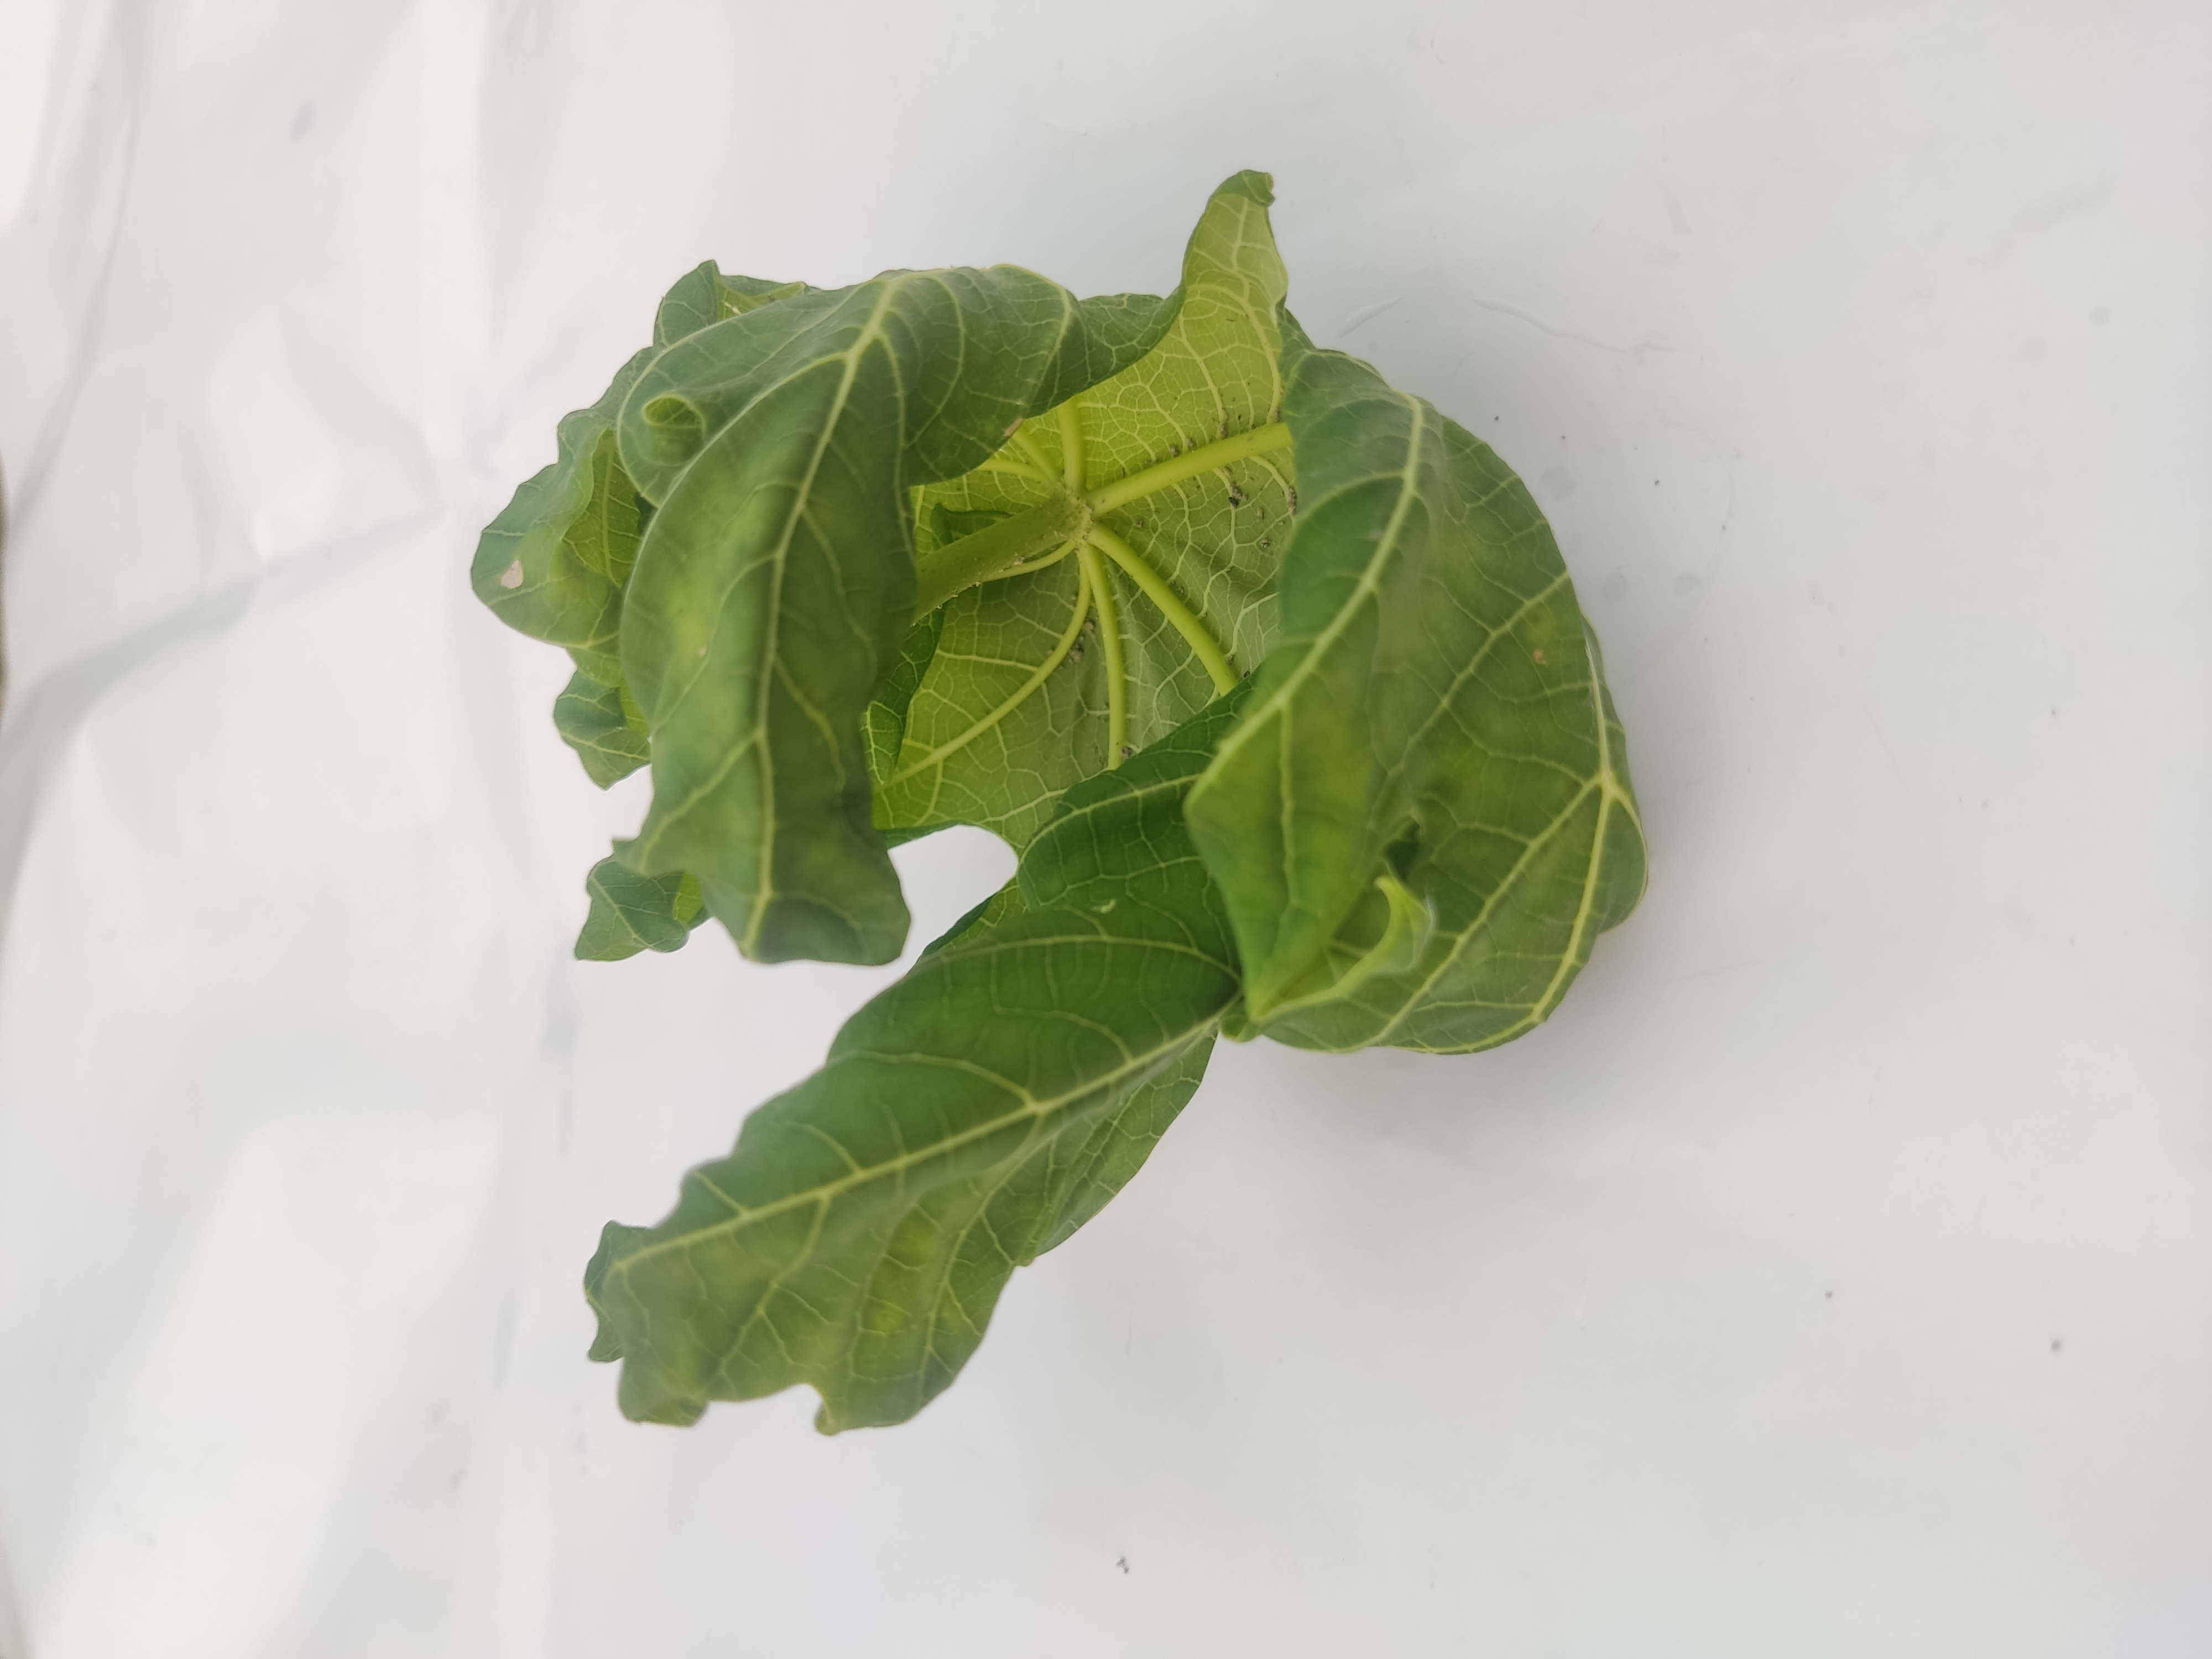
Label: Leaf Curl